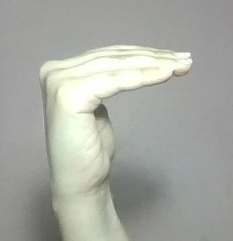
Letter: haa